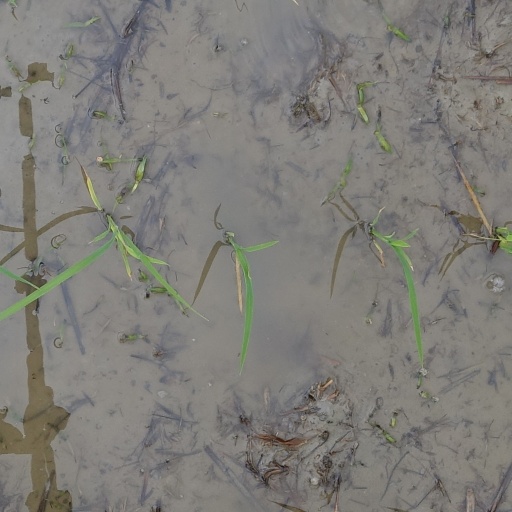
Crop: rice